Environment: real
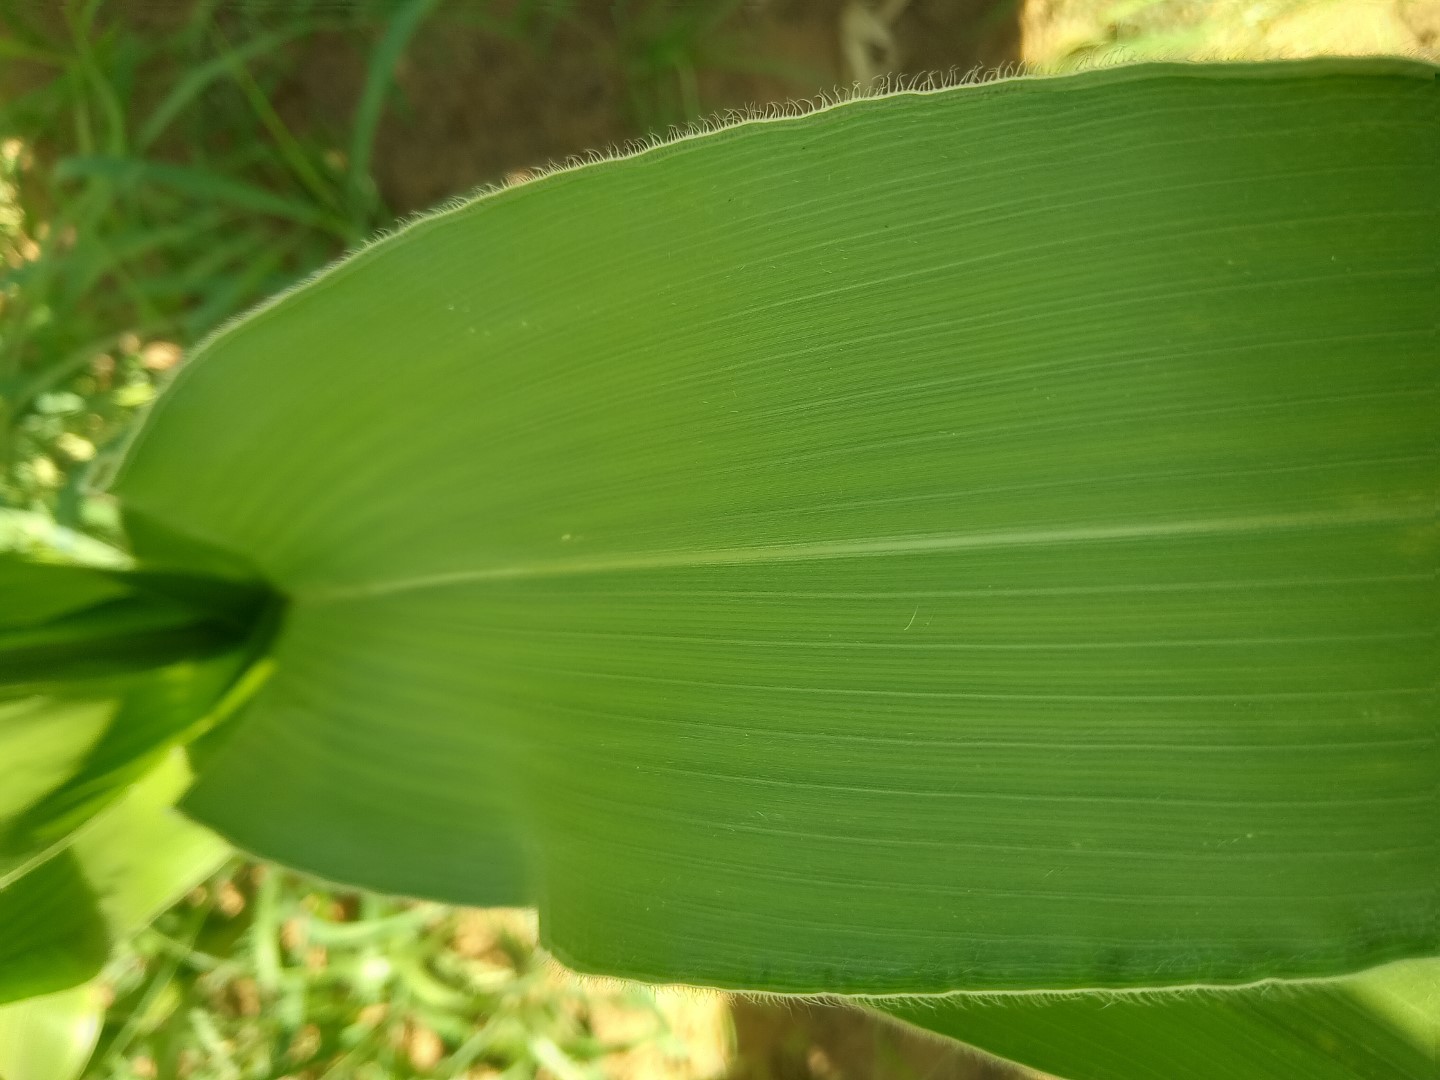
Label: healthy